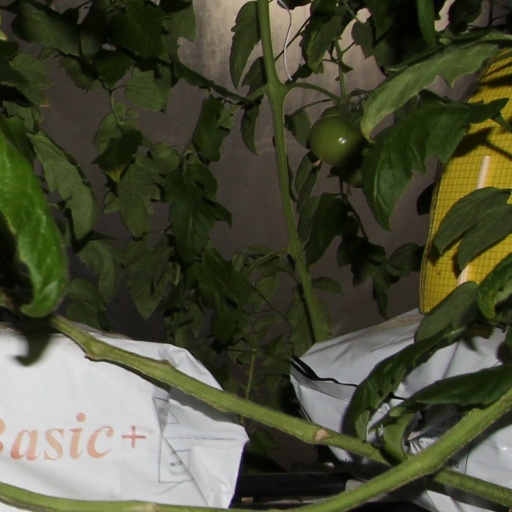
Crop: tomato